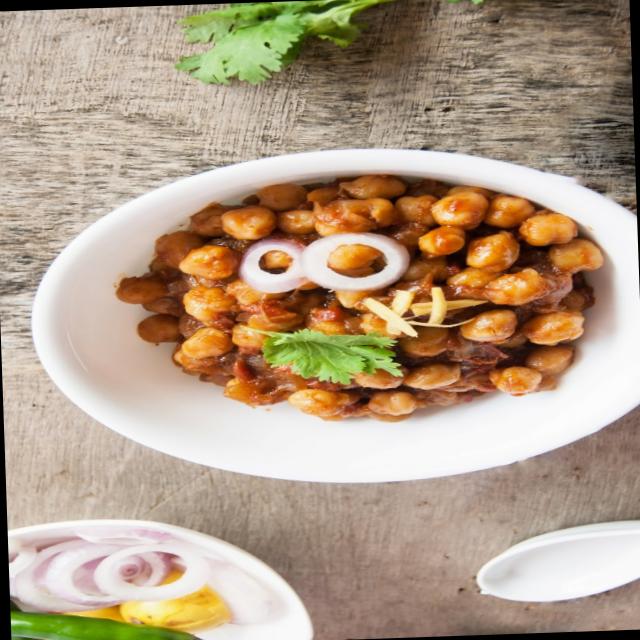
Dish: chole